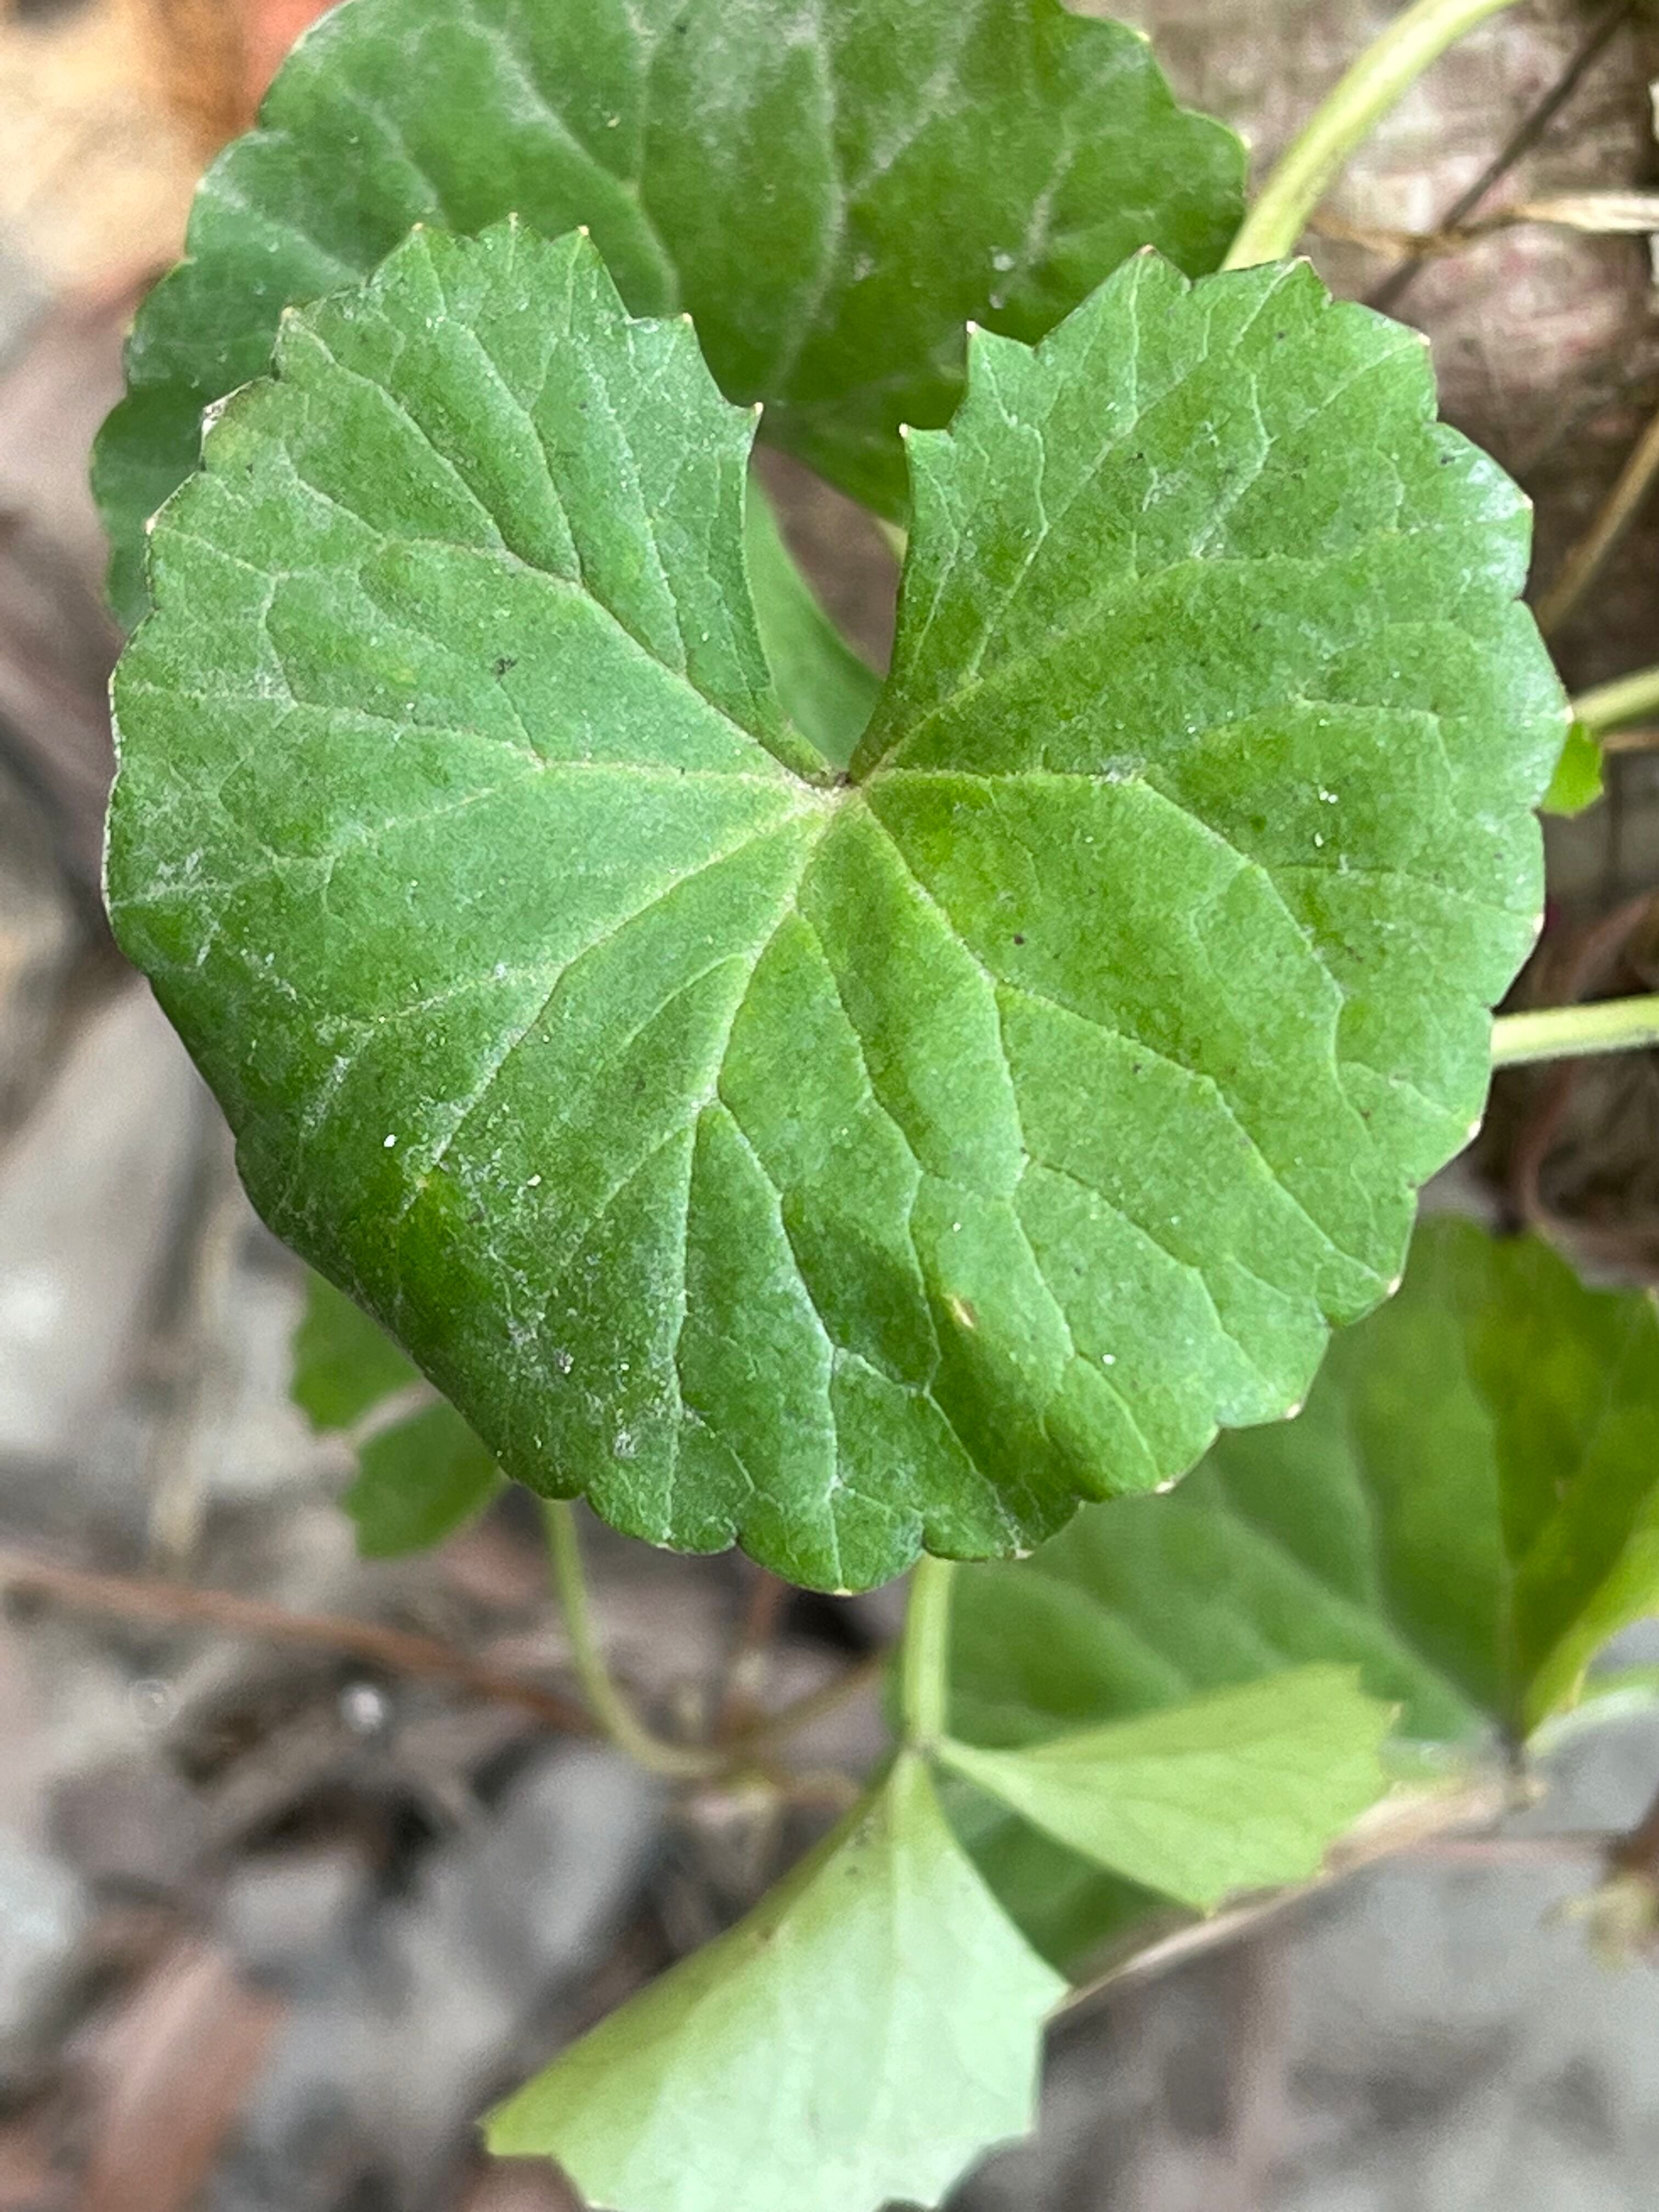
Plant species: centella-asiatica